Charles Algernon Parsons

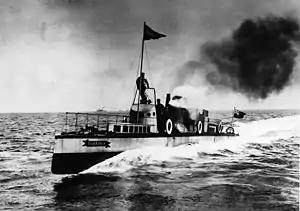
The first steam turbine-powered ship "Turbinia": fastest in the world at that time

Also interested in marine applications, Parsons founded the Parsons Marine Steam Turbine Company in Newcastle. Famously, in June 1897, his turbine-powered yacht, "Turbinia", turned up unannounced at the Navy Review for the Diamond Jubilee of Queen Victoria at Spithead, on 26 June 1897, in front of the Prince of Wales, foreign dignitaries, and Lords of the Admiralty. Moving at speed at Queen Victoria's Diamond Jubilee Fleet Review off Portsmouth, to demonstrate the great potential of the new technology. The "Turbinia" moved at ; the fastest Royal Navy ships using other technologies reached . Part of the speed improvement came from the slender hull of the "Turbinia".